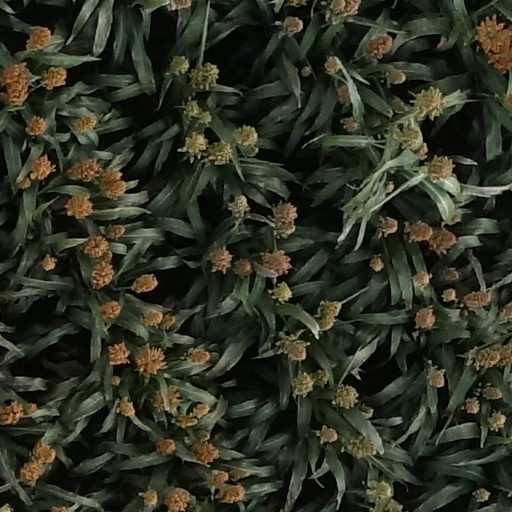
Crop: sorghum